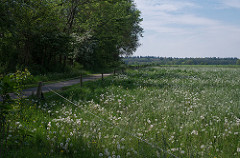
Flower: dandelion